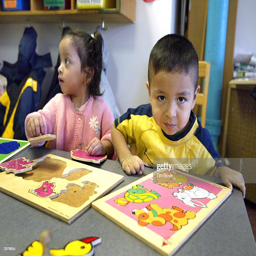
young children participate in child - initiated activities .